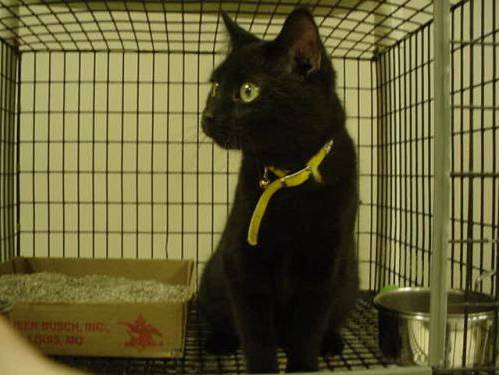
Label: cat